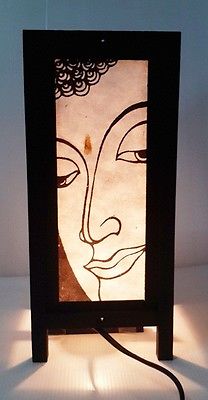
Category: lamp